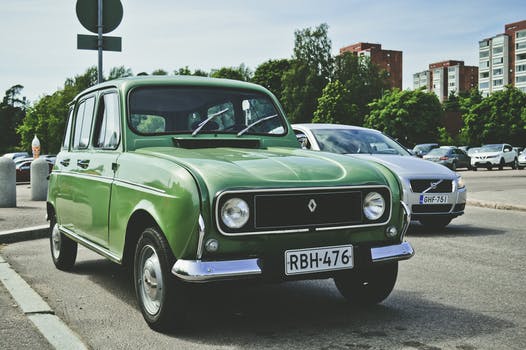
Label: No Watermark